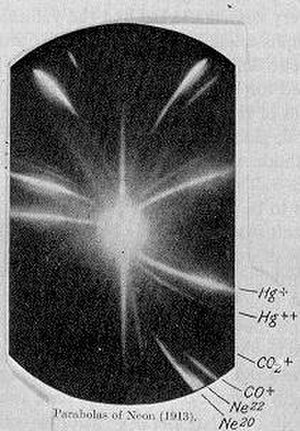
Massespektrometer
Billede af neonisotoper i et massespektrometer
Et massespektrometer bruges i massespektrometri. Det overordnede princip for, hvordan dette virker er som følgende: